Nahuatzen

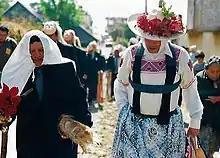
Participants in a festival in Nahuatzen.

In the Purépecha language, Nahuatzen means "place where it freezes". According to oral tradition, it was founded in the mid-16th century by people from the settlement of Xaracatan located about to the southeast. It is depicted in the "Lienzo de Nahuatzen", a cloth painting dating to the 17th or 18th century. Nahuatzen was one of the 61 municipalities created in Michoacán in 1831.